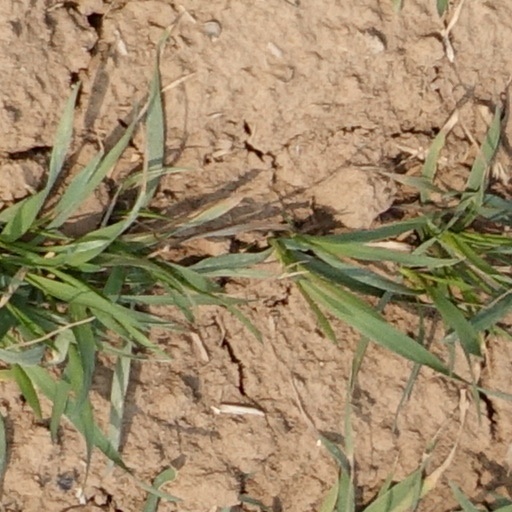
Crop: wheat